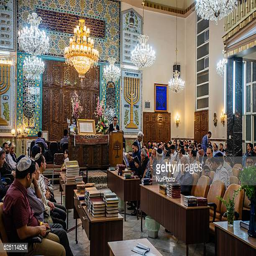
ethnicity attend one of the biggest synagogue to celebrate jewish holiday or country